Mohammed Dauda

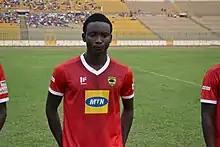
Dauda with Asante Kotoko in 2016

Mohammed Dauda (born 20 February 1998), commonly known as Mo Dauda, is a Ghanaian professional footballer who plays as a forward for Spanish club Tenerife.